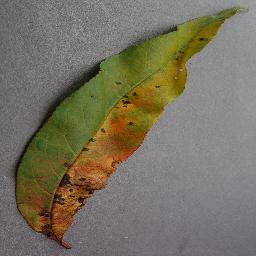
Label: Peach___Bacterial_spot